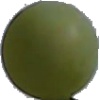
Label: Grape White 4